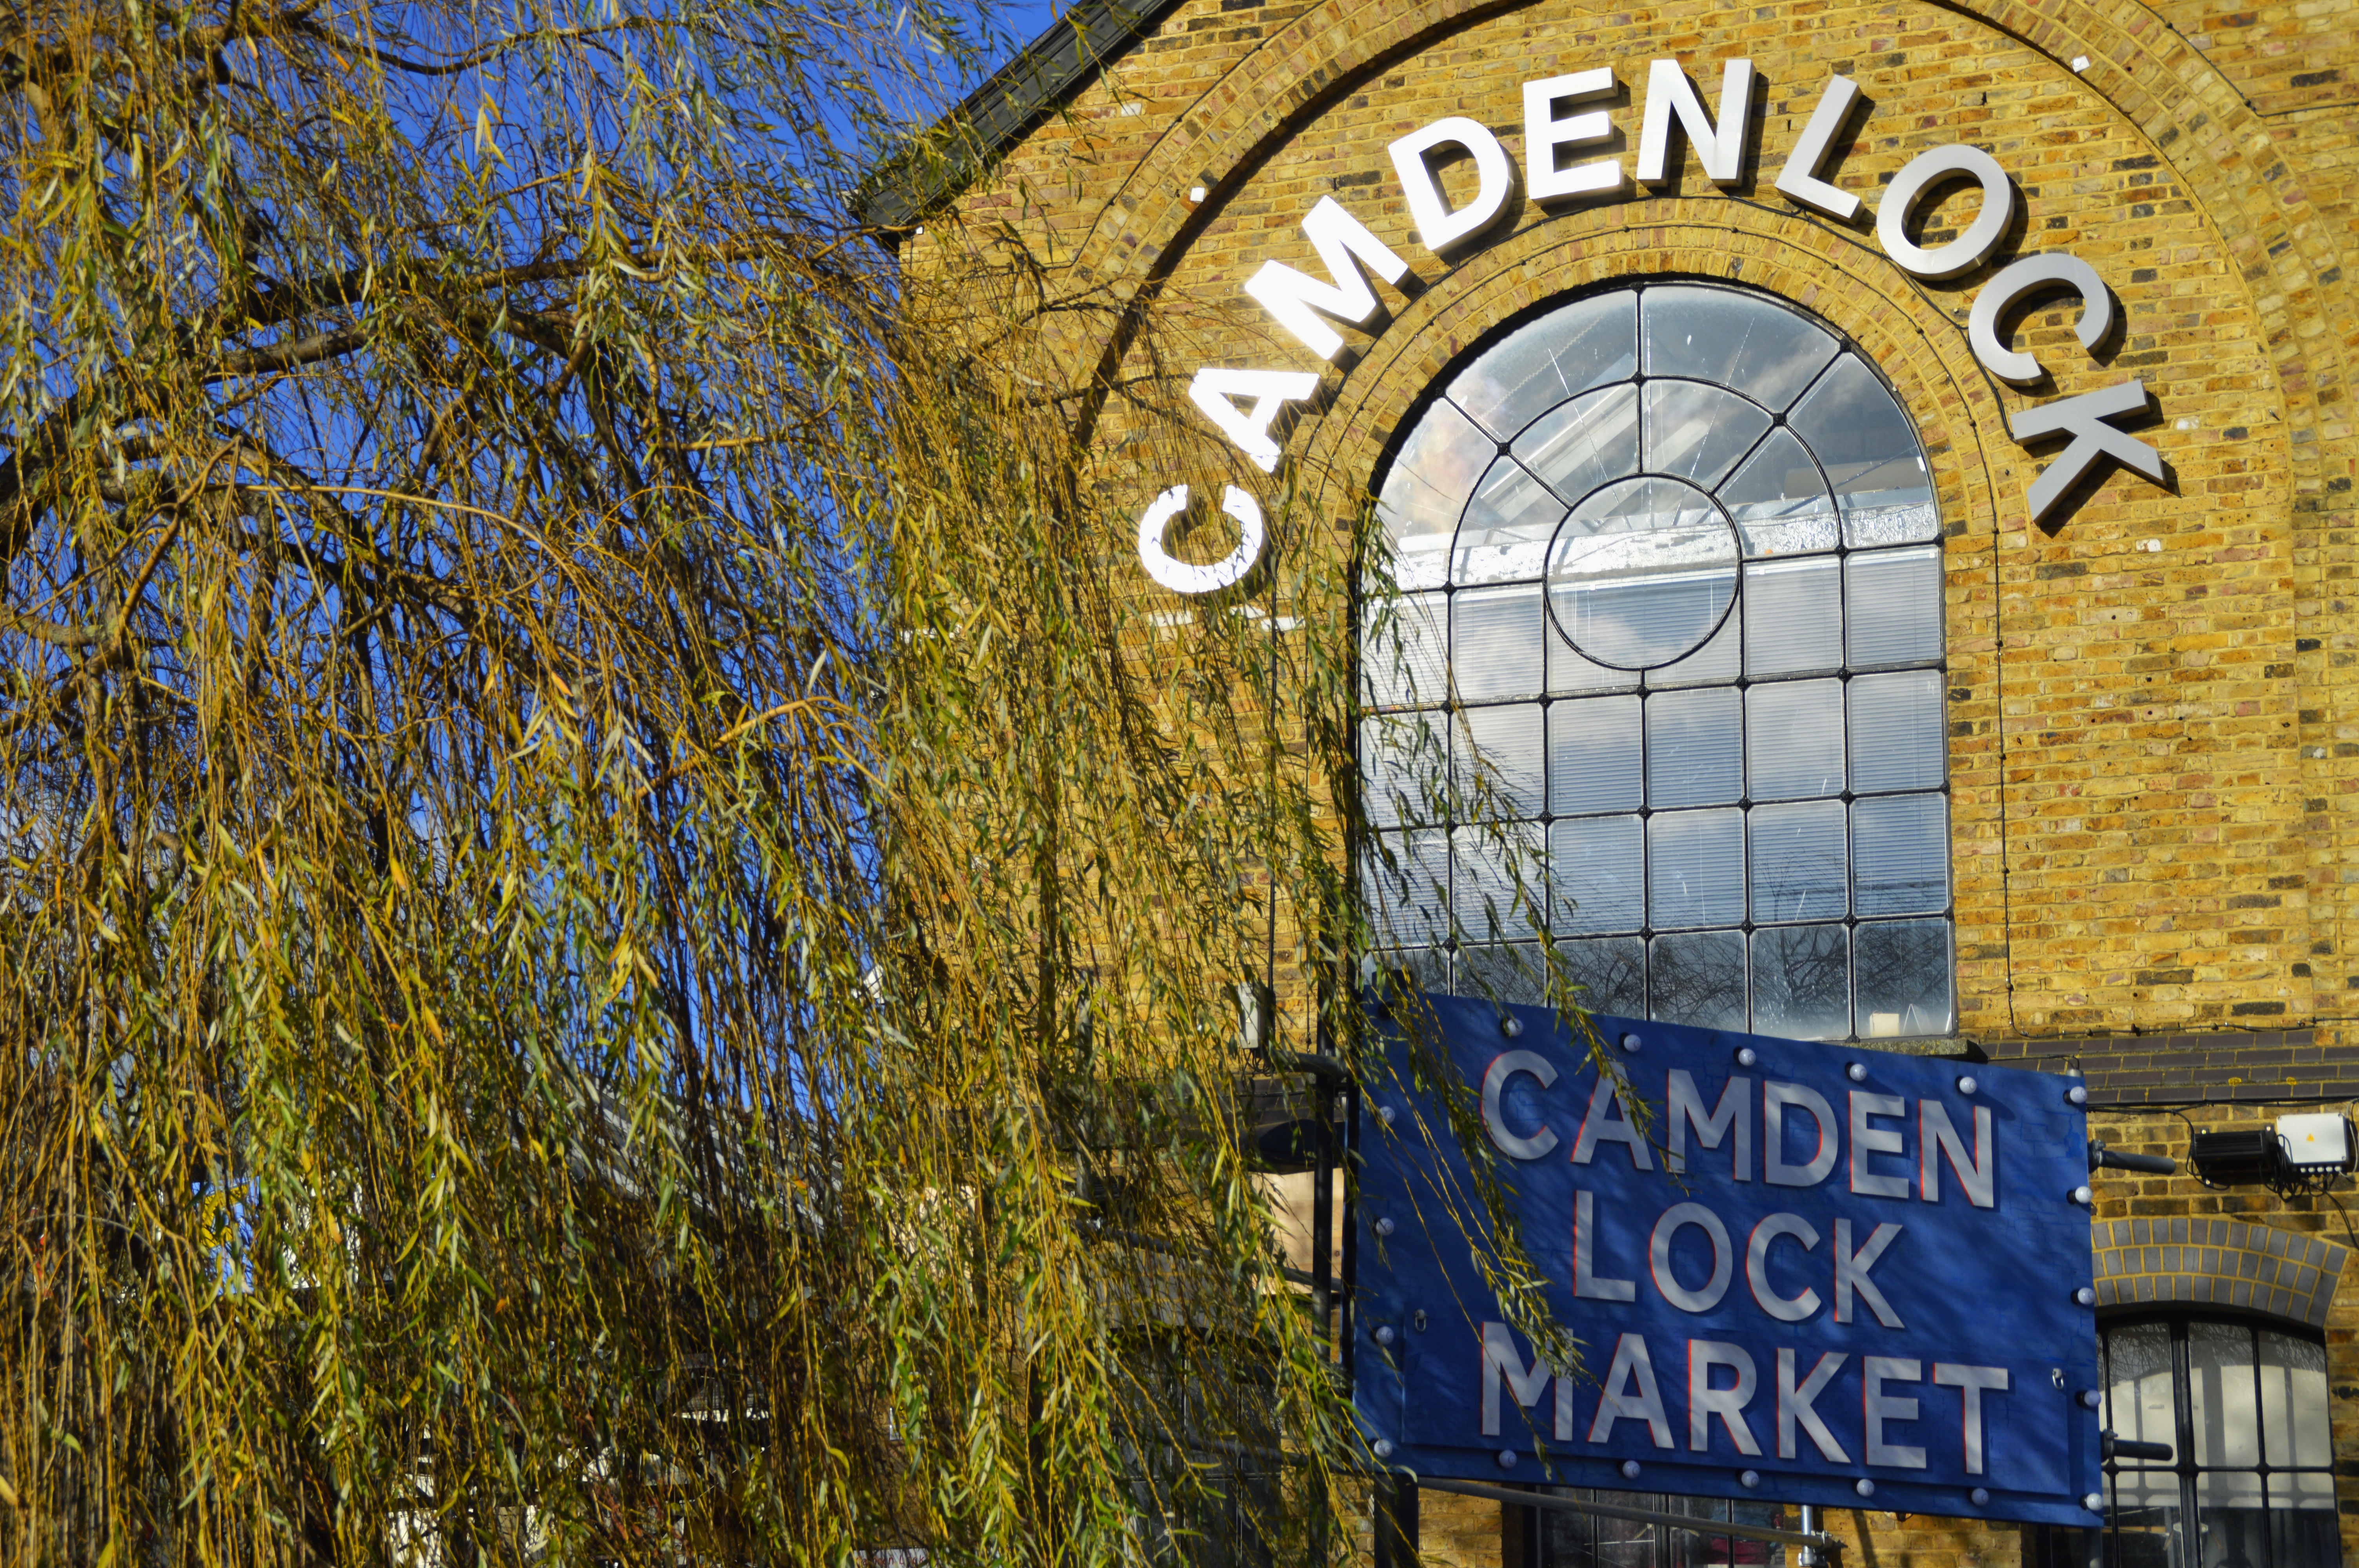
tree, board, vintage, sign, market, blue, england, london, image, urban area, camdenlock